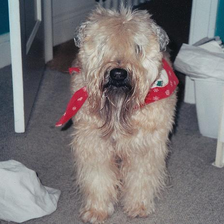
Species: dog
Breed: wheaten terrier